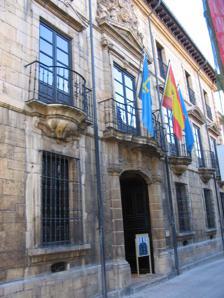
Building: Museum of Fine Arts of Asturias
Country: Spain
Year built: 1980
Museum of Fine Arts of Asturias Established 19 May 1980 Location Santa Ana 1–3, 33003 Oviedo, Asturias, Spain Website www.museobbaa.com The Museum of Fine Arts of Asturias ( Spanish : Museo de Bellas Artes de Asturias ) is a museum in Oviedo , Asturias , Spain .  It is situated within three buildings: the Palacio de Velarde , the House of Oviedo-Portal, and the House of Solís-Carbajal.   The museum was conceived on 13 June 1844, by Royal Decree, and inaugurated 19 May 1980, from the art collection owned by the former province of Oviedo . It now depends on funding from the Culture Department of Asturias, and the City of Oviedo. An expansion project is underway [ when? ] by the museum's architect , Francisco Beloqui Mangado. Collection The fine arts collection includes up to 10,000 inventoried items, with 350–400 on public display at one time. There are paintings by Spanish artists , highlighting those from Asturias, as well as those from foreign countries, such as Italian (like Umberto Pettinicchio ) and Flemish painters. Sculptures , photographs, glass objects, and earthenware are also part of the permanent collection. References